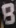
Number: 8